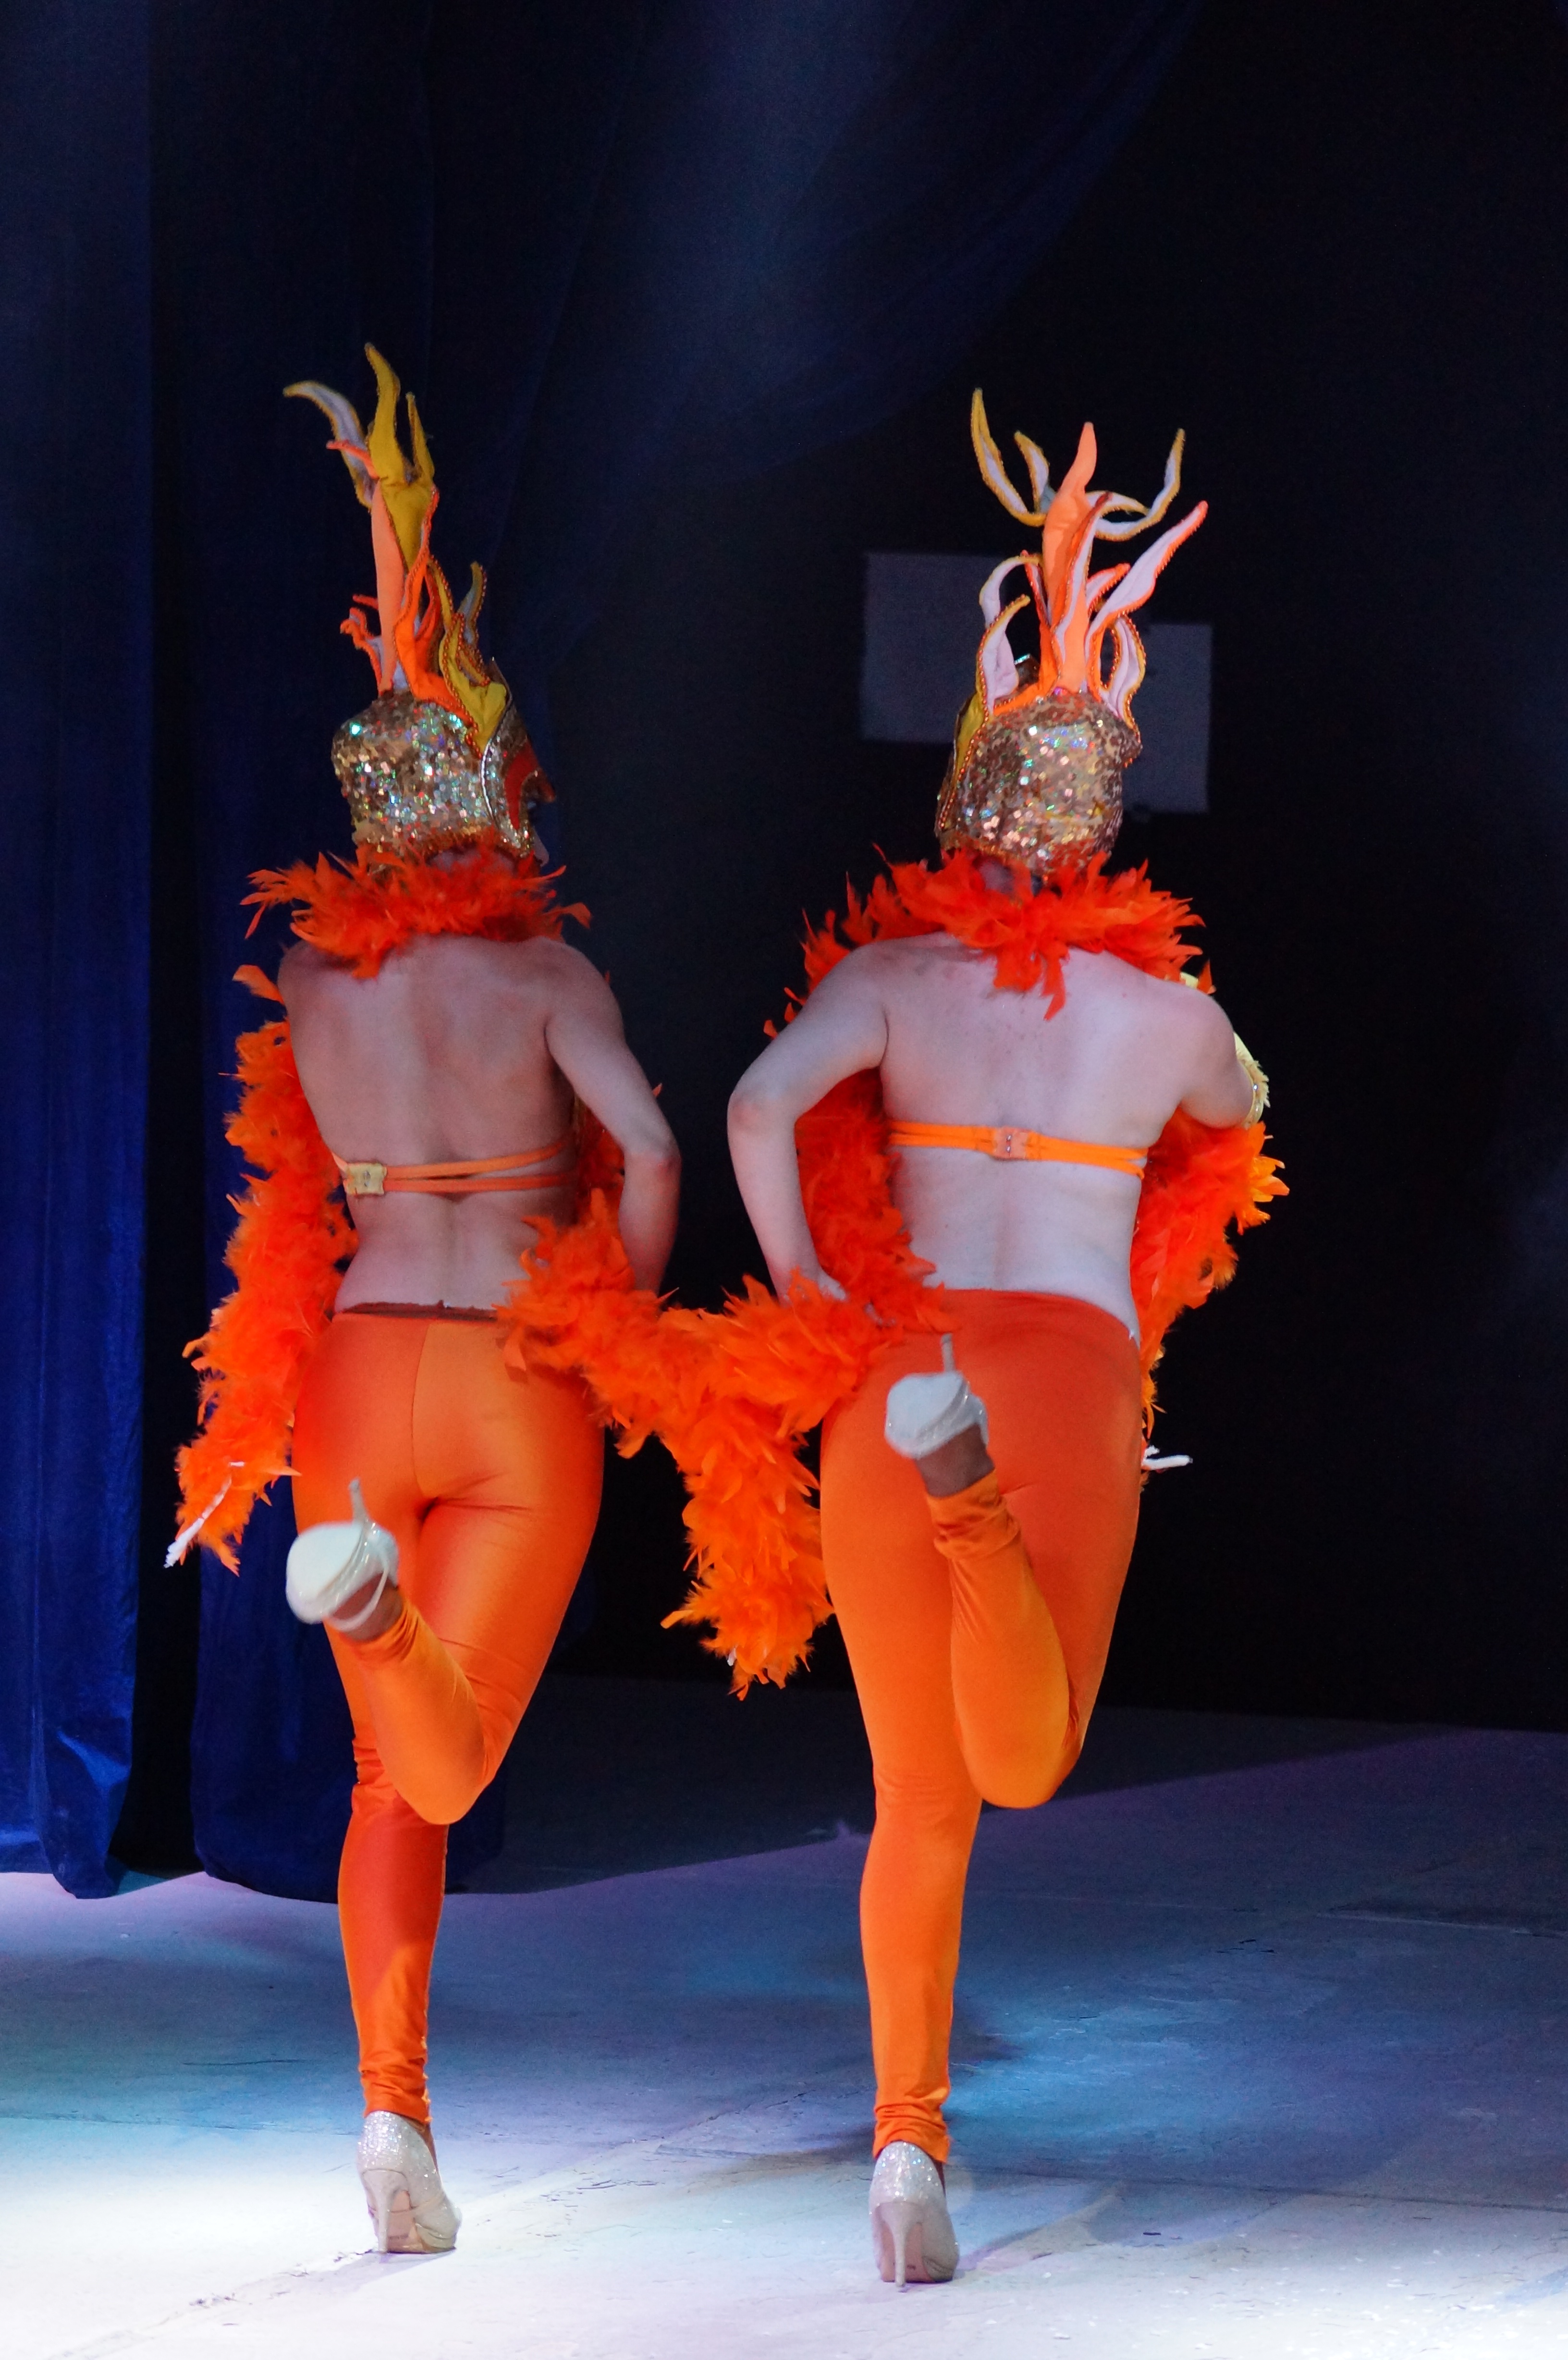
clothing, toy, dancers, figurine, circus, costume, musical theatre